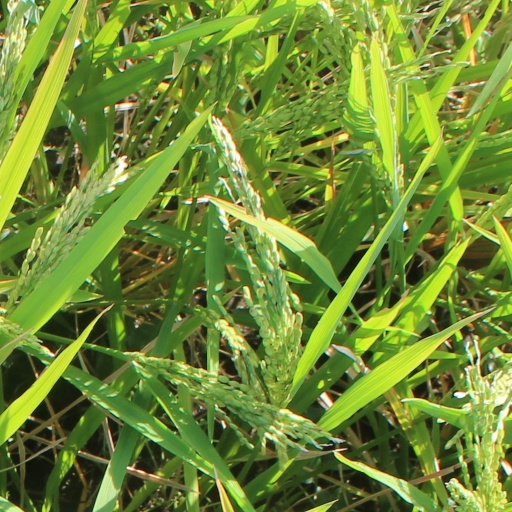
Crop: rice